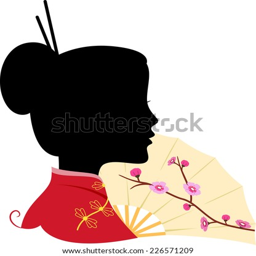
illustration featuring the silhouette of a woman